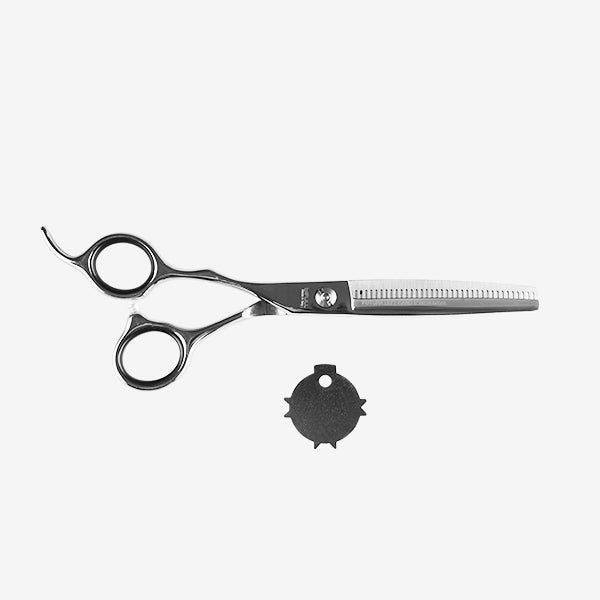
Tijera De Entresacar Para Zurdos 6" Futura Left Handed Made In Italy Bifull
Brand: BIFULL
Category: Health & Beauty > Personal Care > Hair Care > Hair Shears